Amateur astronomy

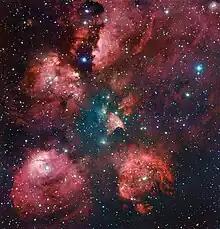
An image of the Cat's Paw Nebula created combining the work of professional and amateur astronomers. The image is the combination of the 2.2-metre MPG/ESO telescope of the La Silla Observatory in Chile and a 0.4-meter amateur telescope.

Amateur astronomers engage in many imaging techniques including film, DSLR, LRGB, and CCD astrophotography. Because CCD imagers are linear, image processing may be used to subtract away the effects of light pollution, which has increased the popularity of astrophotography in urban areas. Narrowband filters may also be used to minimize light pollution.